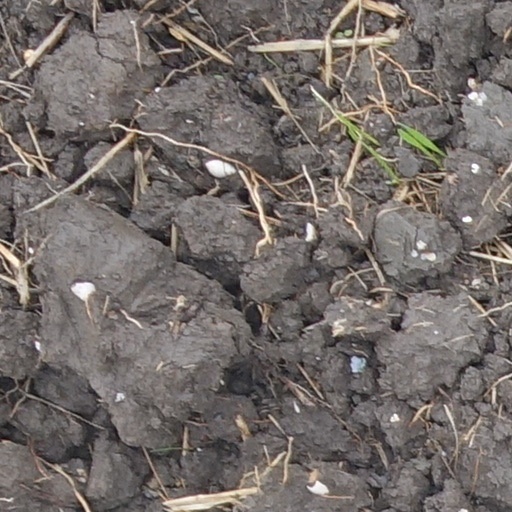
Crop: wheat